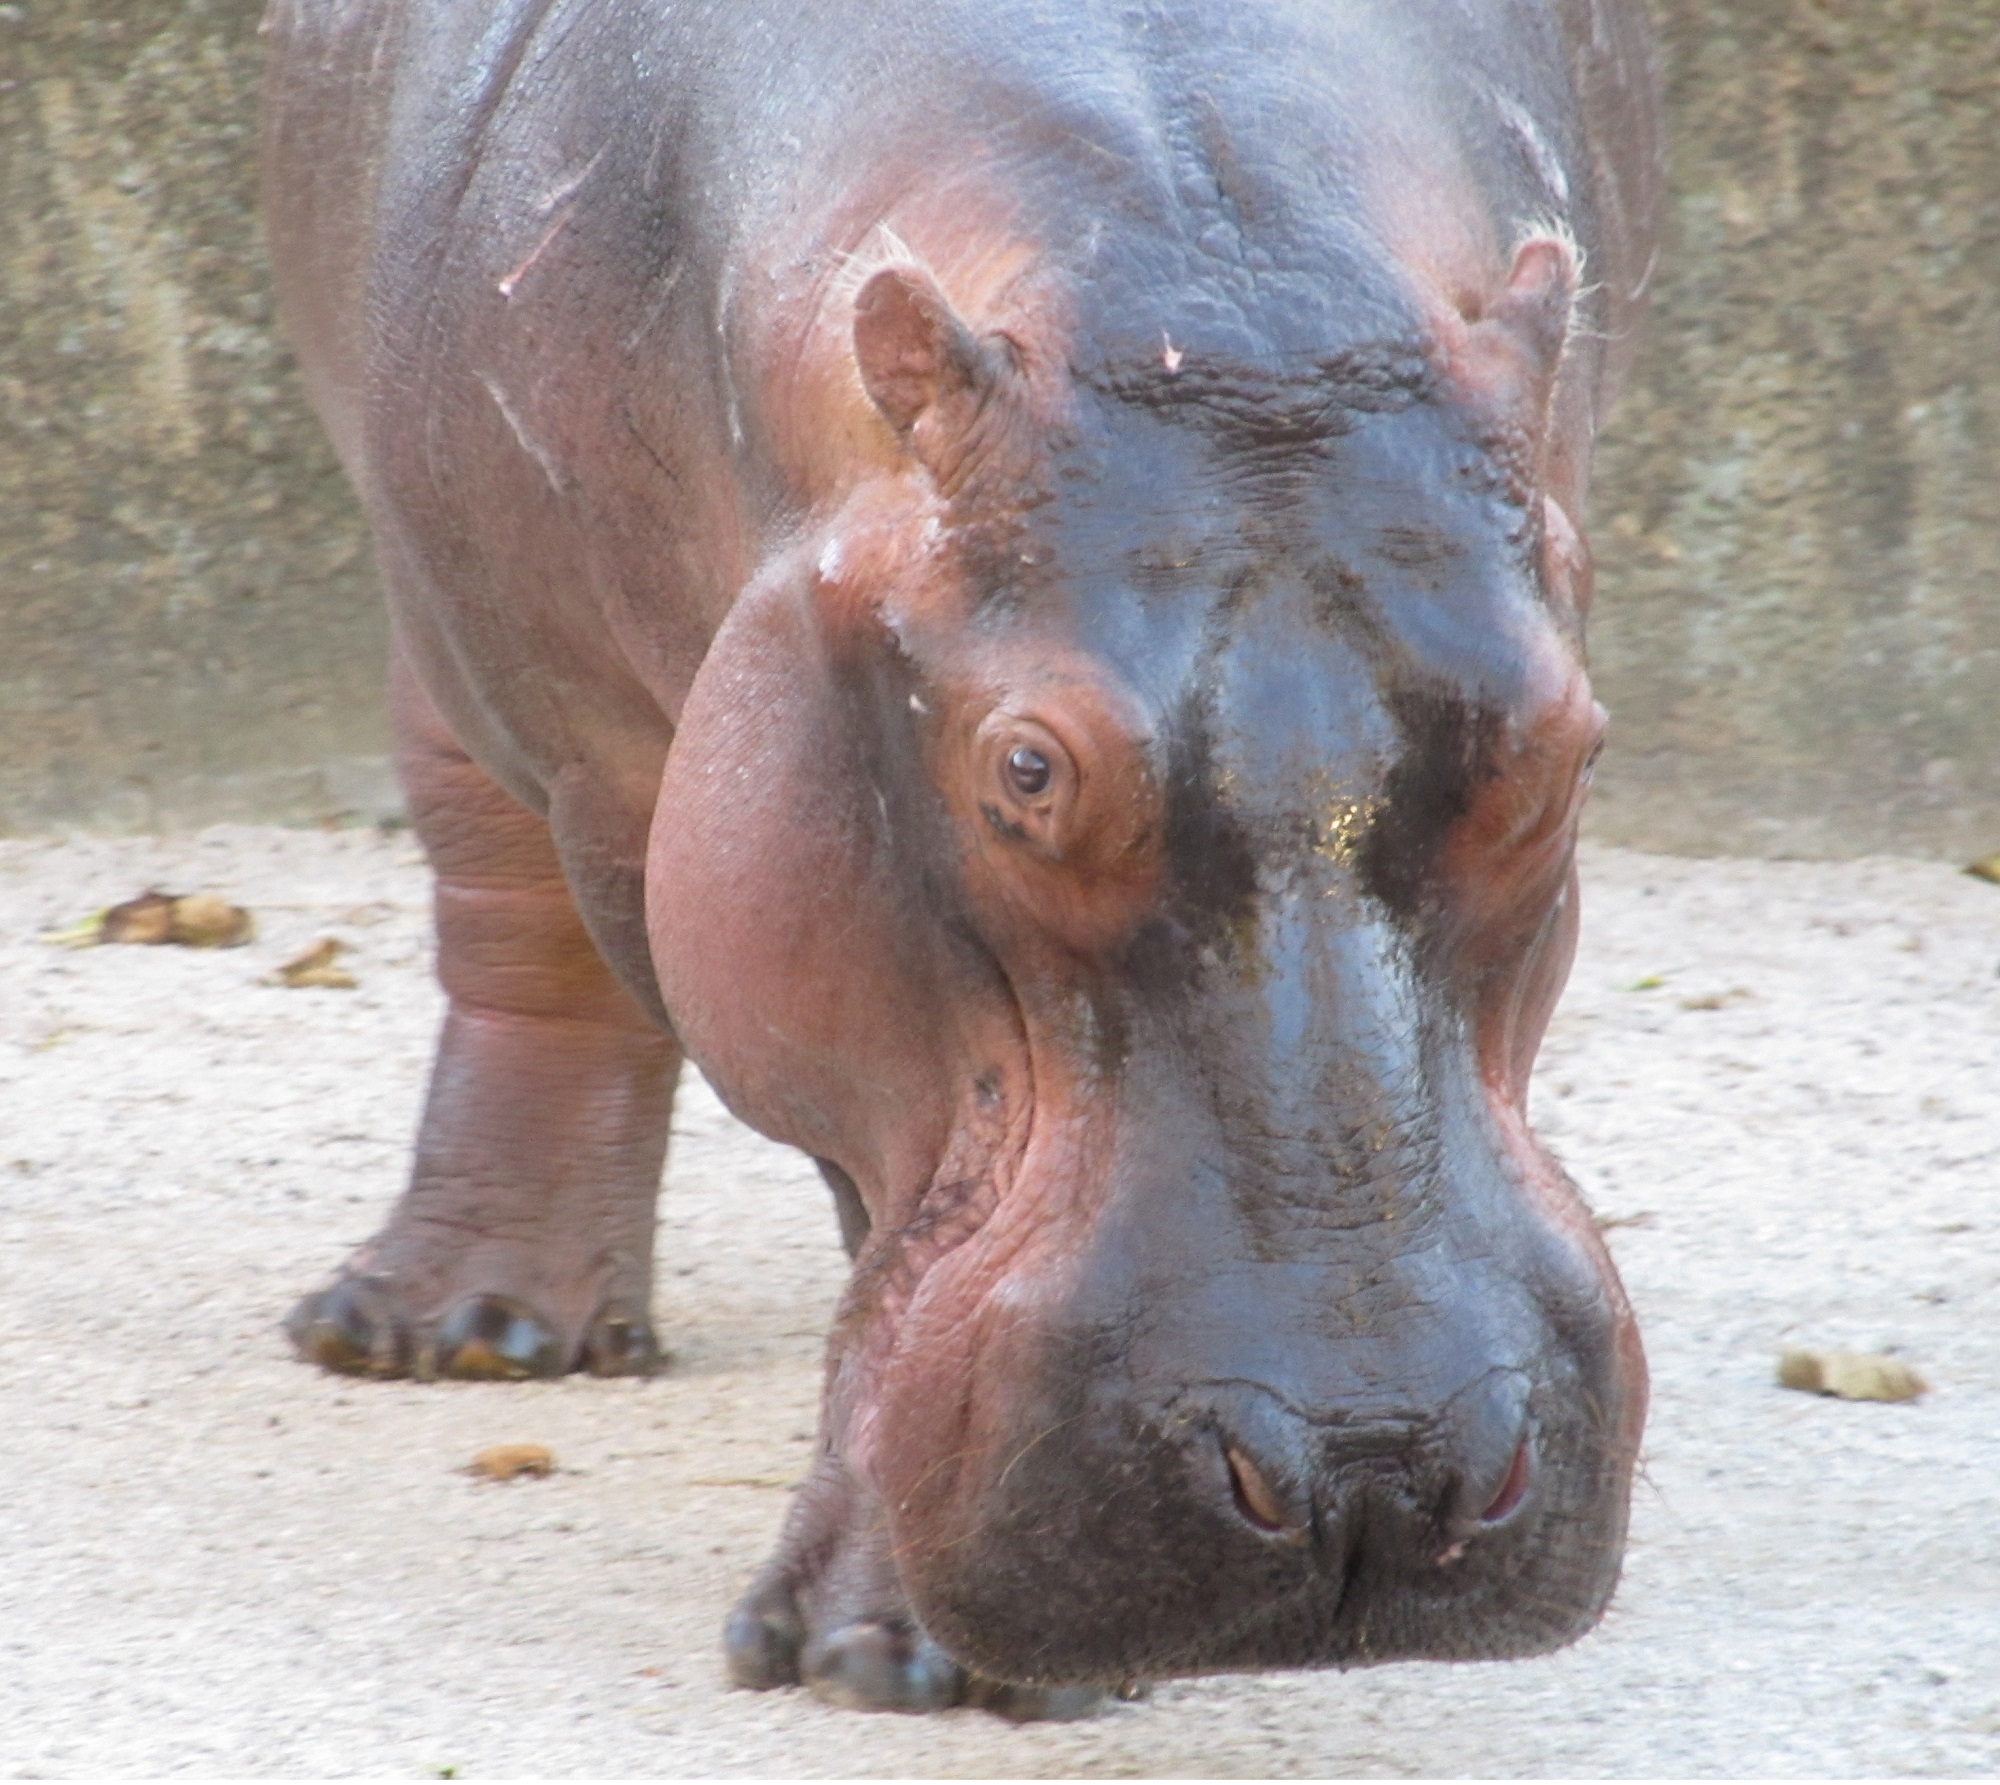
nature, wildlife, zoo, portrait, mammal, fauna, close up, enclosure, eyes, ears, head, vertebrate, big, stare, hippopotamus, hippo